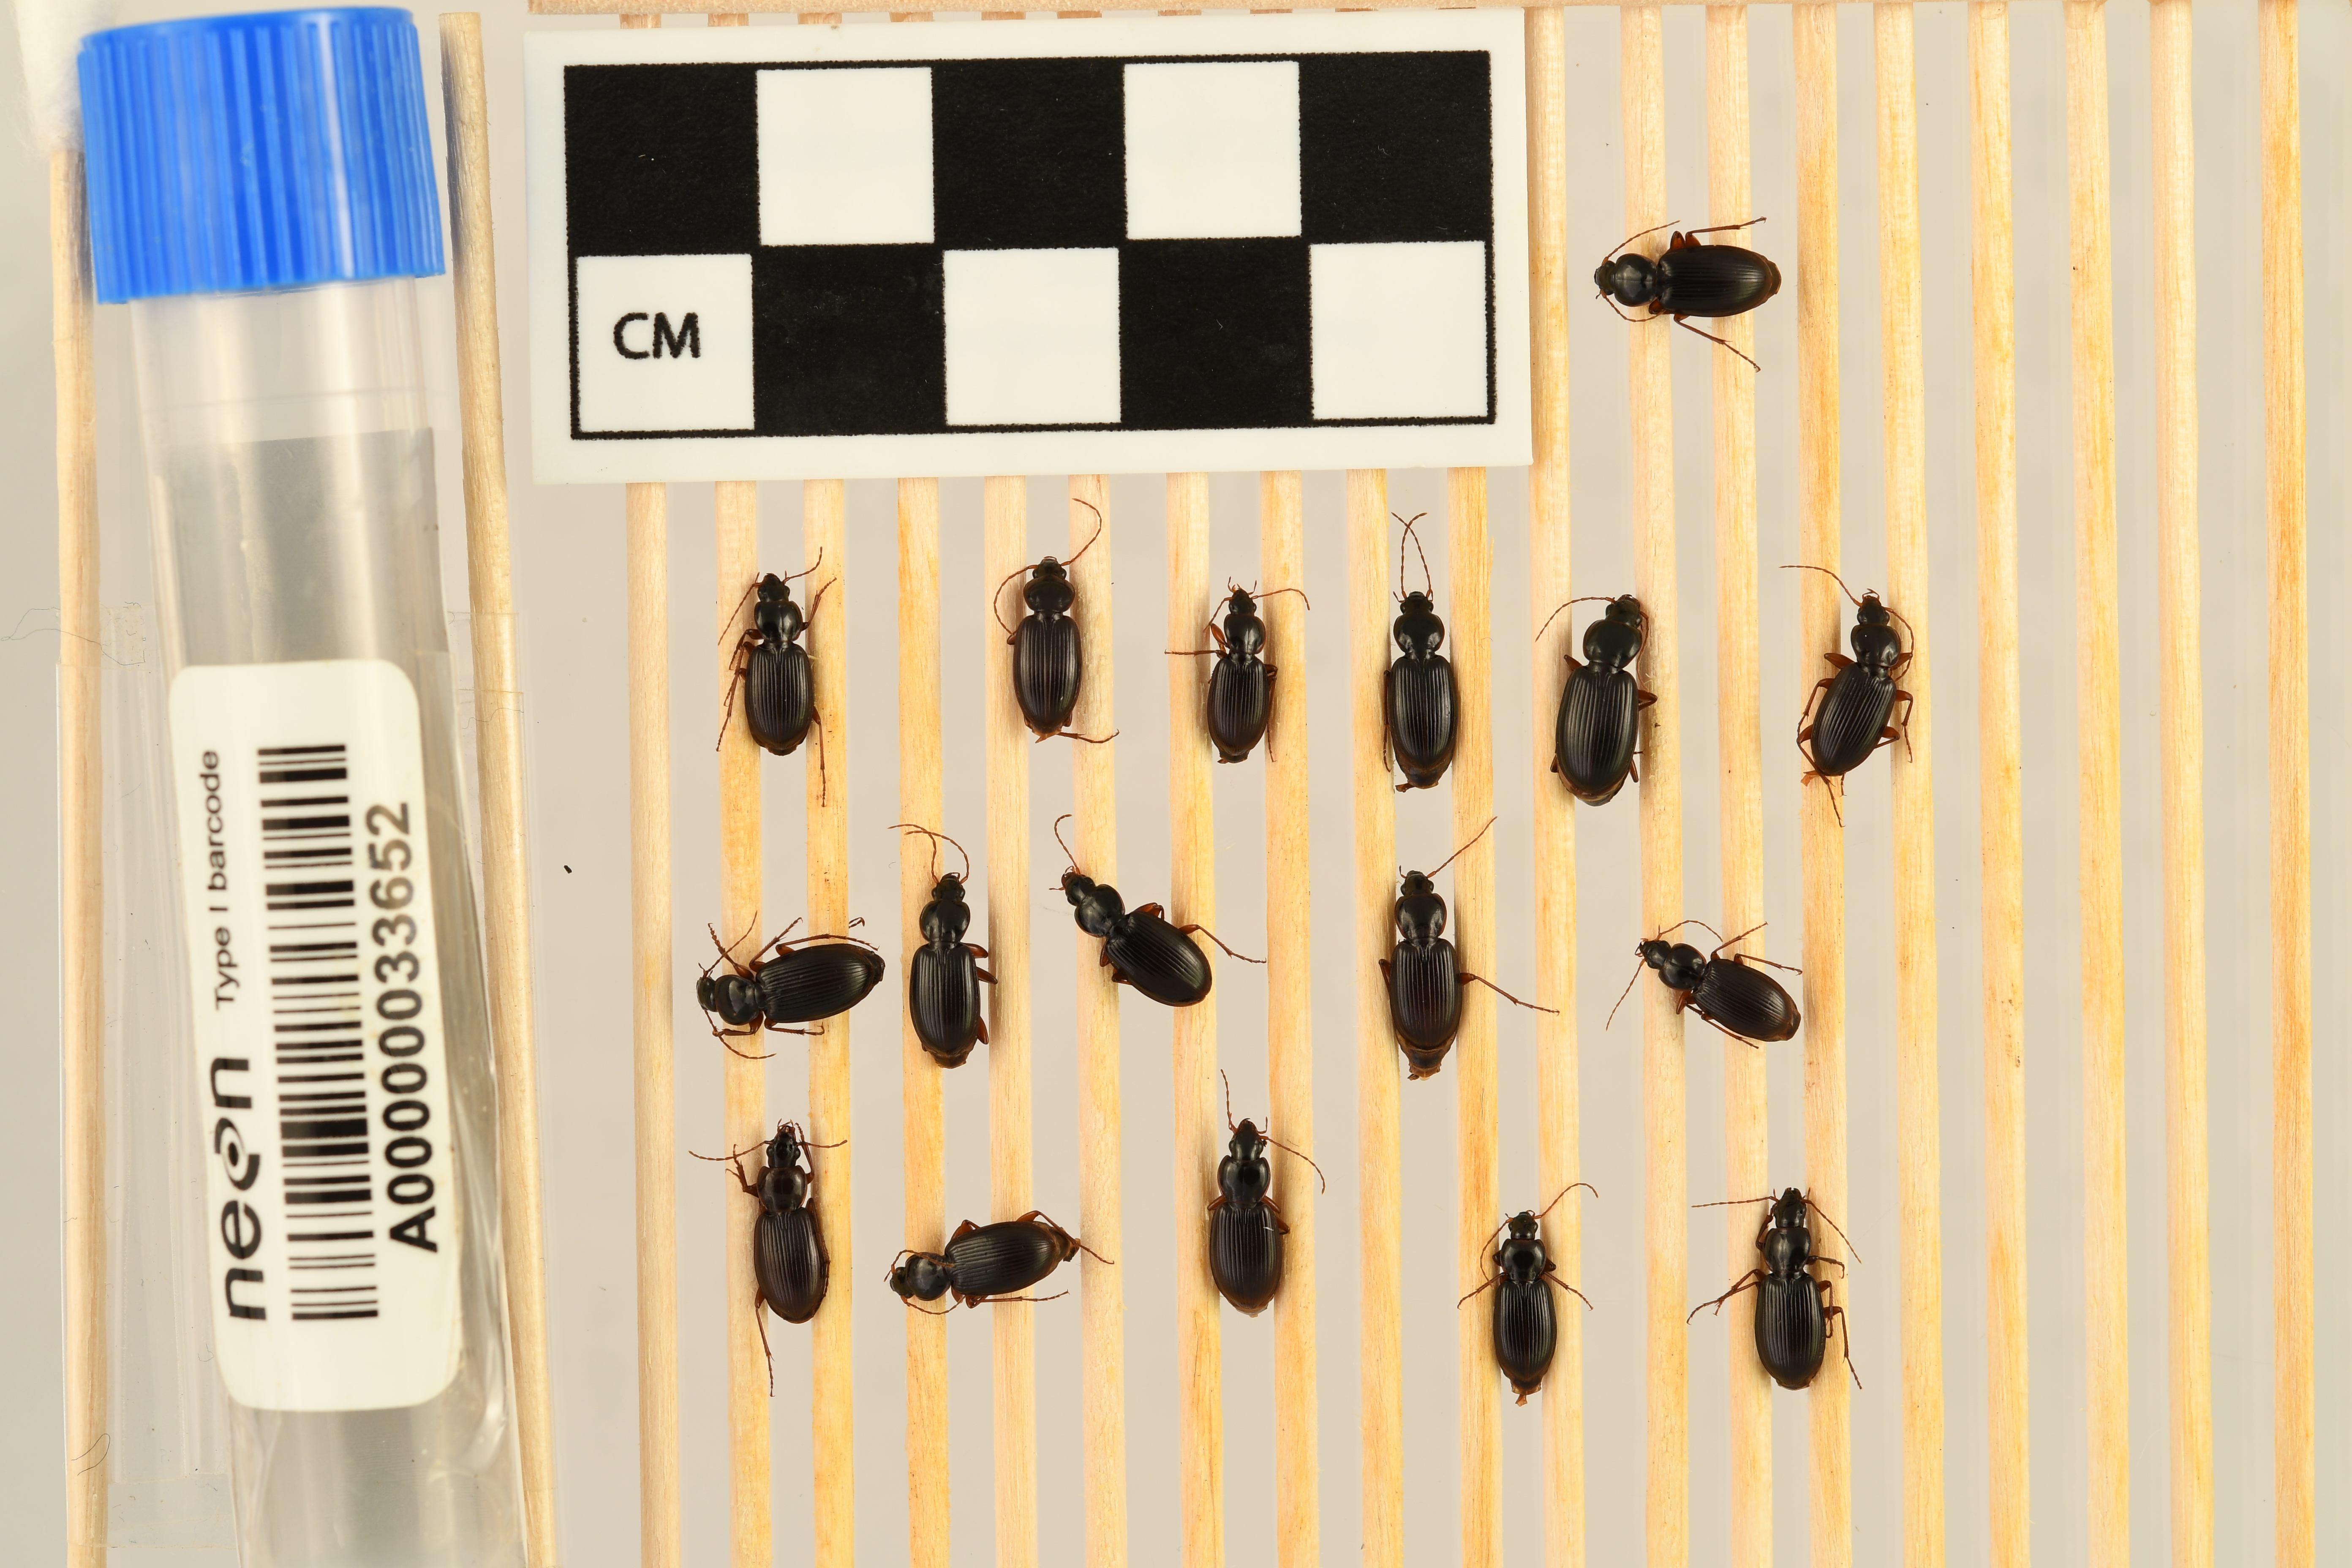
Synuchus impunctatus — Harvard Forest & Quabbin Watershed NEON, plot HARV_006. Beetle 16, ElytraWidth: 0.2541 cm (lying flat: Yes)

Synuchus impunctatus — Harvard Forest & Quabbin Watershed NEON, plot HARV_006. Beetle 16, ElytraLength: 0.5476 cm (lying flat: Yes)

Synuchus impunctatus — Harvard Forest & Quabbin Watershed NEON, plot HARV_006. Beetle 17, ElytraWidth: 0.3017 cm (lying flat: Yes)

Synuchus impunctatus — Harvard Forest & Quabbin Watershed NEON, plot HARV_006. Beetle 17, ElytraLength: 0.5716 cm (lying flat: Yes)

Synuchus impunctatus — Harvard Forest & Quabbin Watershed NEON, plot HARV_006. Beetle 1, ElytraLength: 0.5739 cm (lying flat: Yes)

Synuchus impunctatus — Harvard Forest & Quabbin Watershed NEON, plot HARV_006. Beetle 1, ElytraWidth: 0.2868 cm (lying flat: Yes)

Synuchus impunctatus — Harvard Forest & Quabbin Watershed NEON, plot HARV_006. Beetle 2, ElytraLength: 0.5147 cm (lying flat: Yes)

Synuchus impunctatus — Harvard Forest & Quabbin Watershed NEON, plot HARV_006. Beetle 2, ElytraWidth: 0.2941 cm (lying flat: Yes)

Synuchus impunctatus — Harvard Forest & Quabbin Watershed NEON, plot HARV_006. Beetle 3, ElytraLength: 0.5662 cm (lying flat: Yes)

Synuchus impunctatus — Harvard Forest & Quabbin Watershed NEON, plot HARV_006. Beetle 3, ElytraWidth: 0.272 cm (lying flat: Yes)

Synuchus impunctatus — Harvard Forest & Quabbin Watershed NEON, plot HARV_006. Beetle 4, ElytraLength: 0.5008 cm (lying flat: Yes)

Synuchus impunctatus — Harvard Forest & Quabbin Watershed NEON, plot HARV_006. Beetle 4, ElytraWidth: 0.2133 cm (lying flat: Yes)

Synuchus impunctatus — Harvard Forest & Quabbin Watershed NEON, plot HARV_006. Beetle 5, ElytraLength: 0.5519 cm (lying flat: Yes)

Synuchus impunctatus — Harvard Forest & Quabbin Watershed NEON, plot HARV_006. Beetle 5, ElytraWidth: 0.2504 cm (lying flat: Yes)

Synuchus impunctatus — Harvard Forest & Quabbin Watershed NEON, plot HARV_006. Beetle 6, ElytraLength: 0.6292 cm (lying flat: No)

Synuchus impunctatus — Harvard Forest & Quabbin Watershed NEON, plot HARV_006. Beetle 6, ElytraWidth: 0.3037 cm (lying flat: No)

Synuchus impunctatus — Harvard Forest & Quabbin Watershed NEON, plot HARV_006. Beetle 7, ElytraLength: 0.5557 cm (lying flat: Yes)

Synuchus impunctatus — Harvard Forest & Quabbin Watershed NEON, plot HARV_006. Beetle 7, ElytraWidth: 0.2665 cm (lying flat: Yes)

Synuchus impunctatus — Harvard Forest & Quabbin Watershed NEON, plot HARV_006. Beetle 8, ElytraLength: 0.5742 cm (lying flat: Yes)

Synuchus impunctatus — Harvard Forest & Quabbin Watershed NEON, plot HARV_006. Beetle 8, ElytraWidth: 0.264 cm (lying flat: Yes)

Synuchus impunctatus — Harvard Forest & Quabbin Watershed NEON, plot HARV_006. Beetle 9, ElytraLength: 0.5368 cm (lying flat: Yes)

Synuchus impunctatus — Harvard Forest & Quabbin Watershed NEON, plot HARV_006. Beetle 9, ElytraWidth: 0.2648 cm (lying flat: Yes)

Synuchus impunctatus — Harvard Forest & Quabbin Watershed NEON, plot HARV_006. Beetle 10, ElytraLength: 0.5573 cm (lying flat: Yes)

Synuchus impunctatus — Harvard Forest & Quabbin Watershed NEON, plot HARV_006. Beetle 10, ElytraWidth: 0.2608 cm (lying flat: Yes)

Synuchus impunctatus — Harvard Forest & Quabbin Watershed NEON, plot HARV_006. Beetle 11, ElytraWidth: 0.2871 cm (lying flat: Yes)

Synuchus impunctatus — Harvard Forest & Quabbin Watershed NEON, plot HARV_006. Beetle 11, ElytraLength: 0.5369 cm (lying flat: Yes)

Synuchus impunctatus — Harvard Forest & Quabbin Watershed NEON, plot HARV_006. Beetle 12, ElytraLength: 0.4833 cm (lying flat: Yes)

Synuchus impunctatus — Harvard Forest & Quabbin Watershed NEON, plot HARV_006. Beetle 12, ElytraWidth: 0.24 cm (lying flat: Yes)

Synuchus impunctatus — Harvard Forest & Quabbin Watershed NEON, plot HARV_006. Beetle 13, ElytraLength: 0.549 cm (lying flat: Yes)

Synuchus impunctatus — Harvard Forest & Quabbin Watershed NEON, plot HARV_006. Beetle 13, ElytraWidth: 0.2672 cm (lying flat: Yes)

Synuchus impunctatus — Harvard Forest & Quabbin Watershed NEON, plot HARV_006. Beetle 14, ElytraLength: 0.5208 cm (lying flat: Yes)

Synuchus impunctatus — Harvard Forest & Quabbin Watershed NEON, plot HARV_006. Beetle 14, ElytraWidth: 0.2466 cm (lying flat: Yes)

Synuchus impunctatus — Harvard Forest & Quabbin Watershed NEON, plot HARV_006. Beetle 15, ElytraLength: 0.5075 cm (lying flat: Yes)

Synuchus impunctatus — Harvard Forest & Quabbin Watershed NEON, plot HARV_006. Beetle 15, ElytraWidth: 0.2721 cm (lying flat: Yes)

Synuchus impunctatus — Harvard Forest & Quabbin Watershed NEON, plot HARV_006. Beetle 16, ElytraWidth: 0.2426 cm (lying flat: Yes)

Synuchus impunctatus — Harvard Forest & Quabbin Watershed NEON, plot HARV_006. Beetle 16, ElytraLength: 0.5 cm (lying flat: Yes)

Synuchus impunctatus — Harvard Forest & Quabbin Watershed NEON, plot HARV_006. Beetle 17, ElytraWidth: 0.2941 cm (lying flat: Yes)

Synuchus impunctatus — Harvard Forest & Quabbin Watershed NEON, plot HARV_006. Beetle 17, ElytraLength: 0.5221 cm (lying flat: Yes)